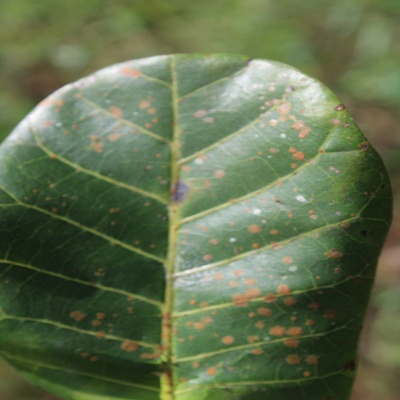
Crop: Cashew
Condition: red rust